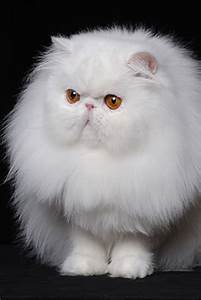
Label: cat